Theodore Cohen (chemist)

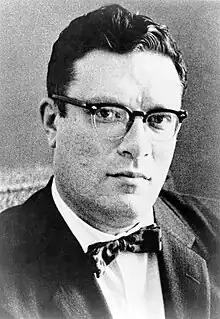
Isaac Asimov in the 1950s, when he befriended Cohen while on vacation

Cohen worked at a holiday camp in Massachusetts while he was a student at Tufts. While waiting tables, he courted Pearl Silverman, a bookish woman from New York. The biochemist and author, Isaac Asimov, also vacationed there and became friends with Cohen. Observing the romance, Asimov wrote songs about it for the camp show, "Poor Ted's in bed. He's lonely but well read"; the couple were later married and went on to have two children, Bret and Rima.